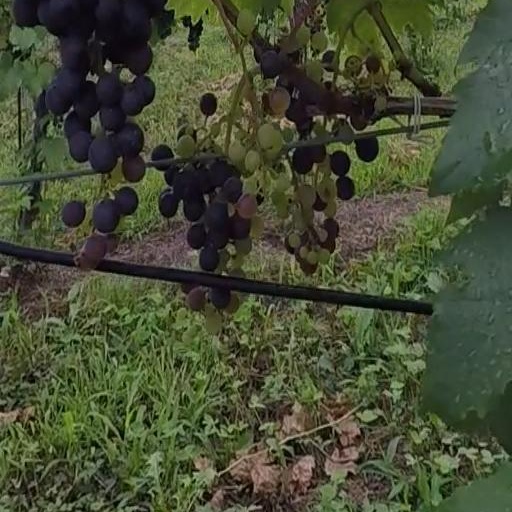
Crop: grape